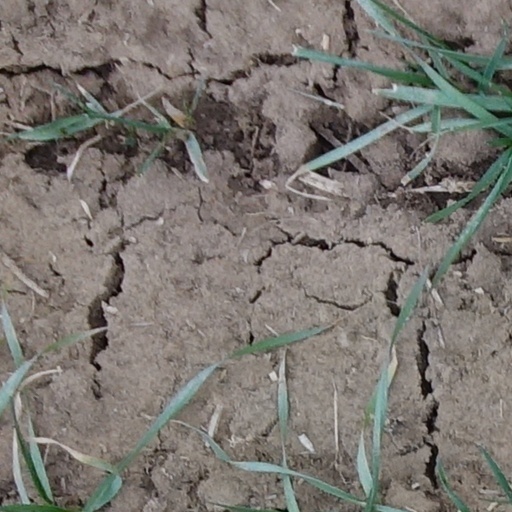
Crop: wheat